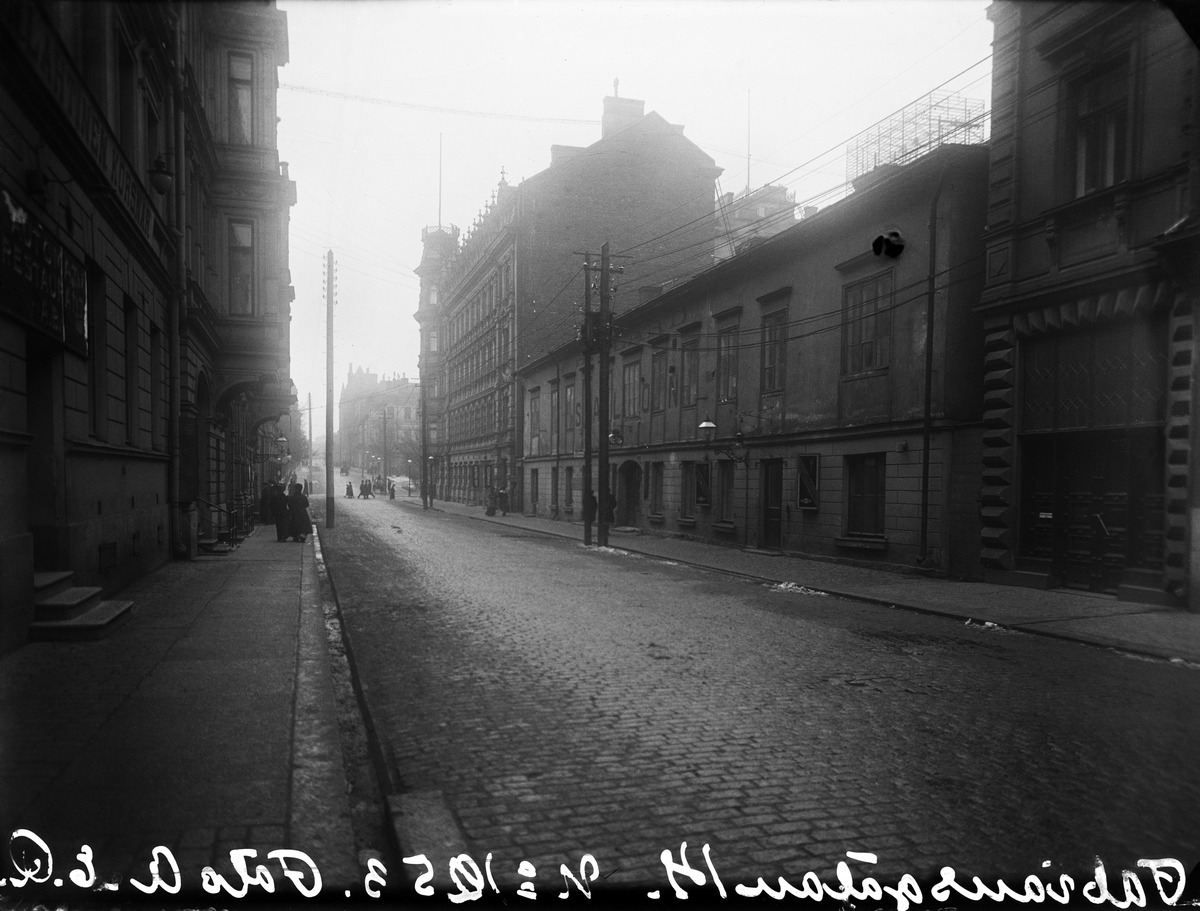
Oikealla Fabianinkatu 16, 14, 12, vasemmalla 29-27
sisällön kuvaus: Oikealla Fabianinkatu 16, 14, 12, vasemmalla 29-27. Rakennuksessa n:o 14 R. Piehlin biljardisali. mustavalkoinen
Kuvaaja: Rosenbröijer, A.E., valokuvaaja
Ajankohta: kuvausaika 1907 n.
Paikka: Suomi, Uusimaa, Helsinki, Kluuvi Helsinki, Fabianinkatu 12, 14, 16, 27, 29, 29-27
Aiheet: kadut, liikenne, rakennukset, kivirakennukset, asuinrakennukset, liikerakennukset, jalkakäytävät, jalankulkijat, pylväät, kadunkalusteet, kiveys, pelit, biljardi, huvit